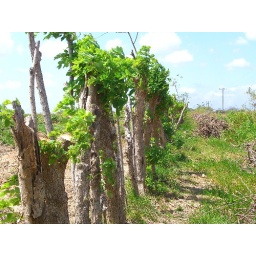
This is a fence in Panama. They stick a tree in the ground, and it grows.. Then they string up wire.